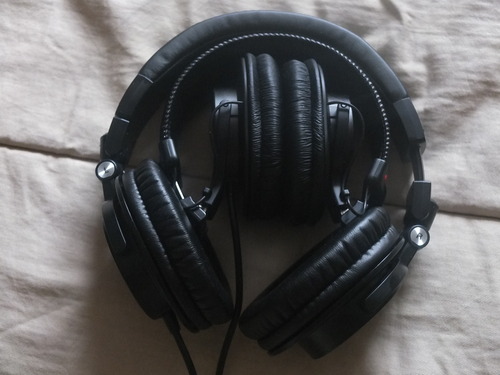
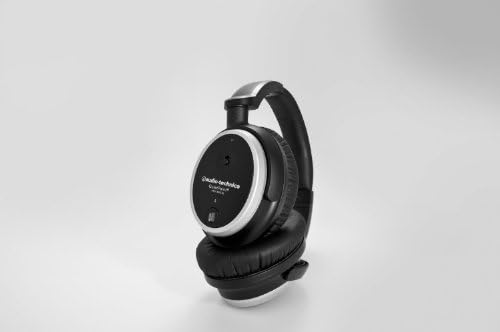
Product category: headphones
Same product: no